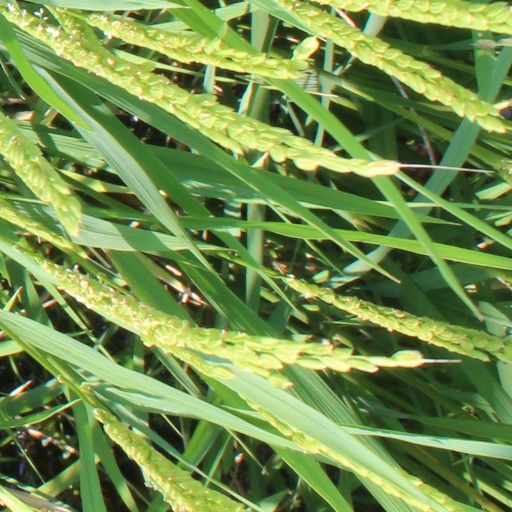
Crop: rice